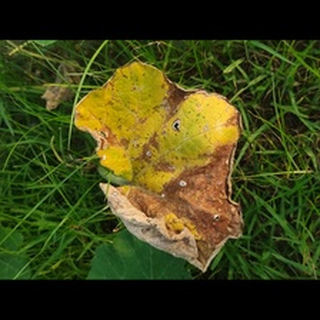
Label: pumpkin_downy_mildew